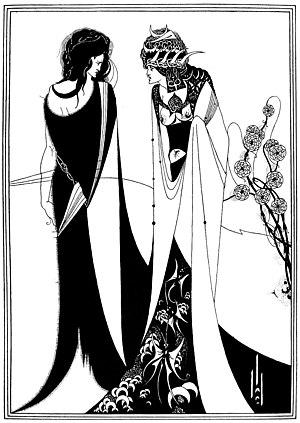
Salomé est une tragédie d'Oscar Wilde dont la version originale de 1891 est en français. Une traduction en anglais a suivi trois ans plus tard. La pièce, en un acte, repose sur l'épisode biblique de Salomé, belle-fille du tétrarque de Galilée Hérode Antipas, qui, à la consternation de son beau-père, mais au grand plaisir de sa mère Hérodiade, demande qu'on lui apporte la tête de Iokanaan sur un plateau d'argent comme récompense pour avoir exécuté la danse des sept voiles.